George Lewis Seaton

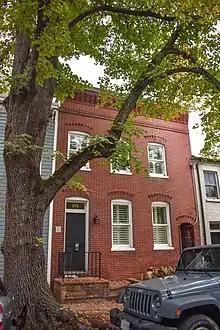
George Lewis Seaton House, Alexandria, VA

Seaton was born free to George, a free Black man, and Lucinda Seaton. His mother had been enslaved at Mount Vernon before her emancipation.